The Net (1995 film)

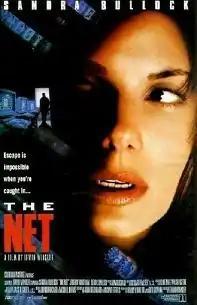
Theatrical release poster

The Net is a 1995 American action thriller film directed by Irwin Winkler and starring Sandra Bullock, Jeremy Northam, and Dennis Miller. The film was released on July 28, 1995.